Squatting in Australia

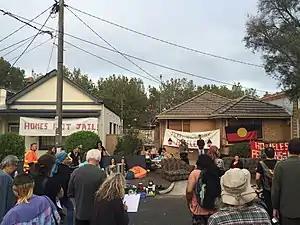
Houses 2 and 4, during the 2016 Bendigo Street housing dispute

Squatting in Australia usually refers to a person who is not the owner, taking possession of land or an empty house. In 19th century Australian history, a squatter was a settler who occupied a large tract of Aboriginal land in order to graze livestock. At first this was done illegally, later under licence from the Crown.